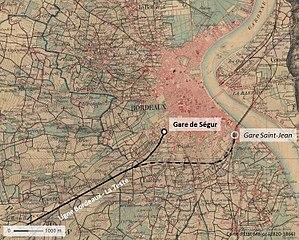
gare de Ségur dans son cadre urbain (Etat-Major)
La gare de Bordeaux-Ségur était la première gare ferroviaire de la commune de Bordeaux. Ouverte en 1841 à l'extrémité orientale de la ligne de Bordeaux à La Teste, concédée en 1837 à la Compagnie du chemin de fer de Bordeaux à La Teste, elle a été fermée en 1855 à la suite de la création d'un raccordement entre cette ligne et la nouvelle gare de Bordeaux-Saint-Jean.